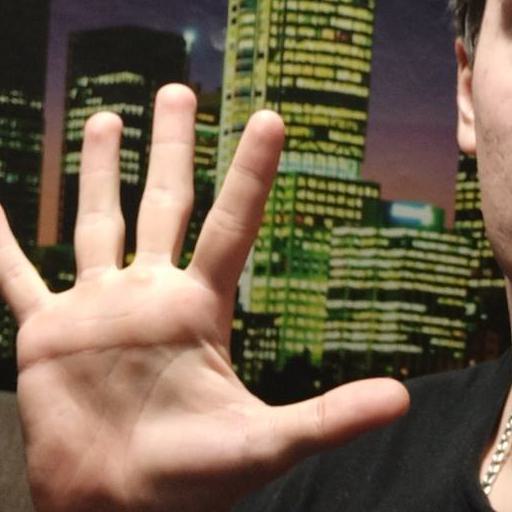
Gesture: palm